Contra ReBirth

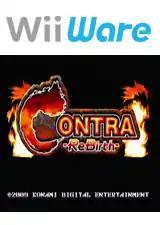

is a 2D run and gun video game developed by M2 and published by Konami for WiiWare. It is the twelfth original installment in the "Contra" series. It was released in Japan on May 12, 2009, the PAL region on September 4, 2009, and North America on September 7, 2009.